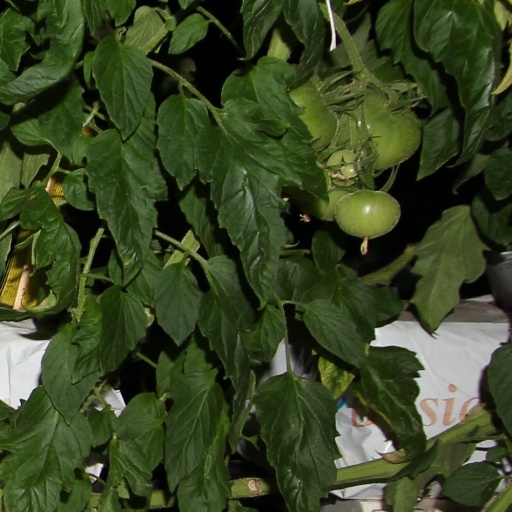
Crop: tomato